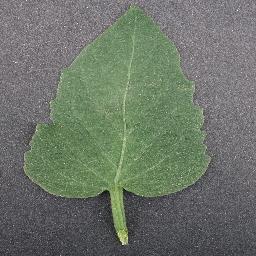
Label: Tomato___healthy